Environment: real
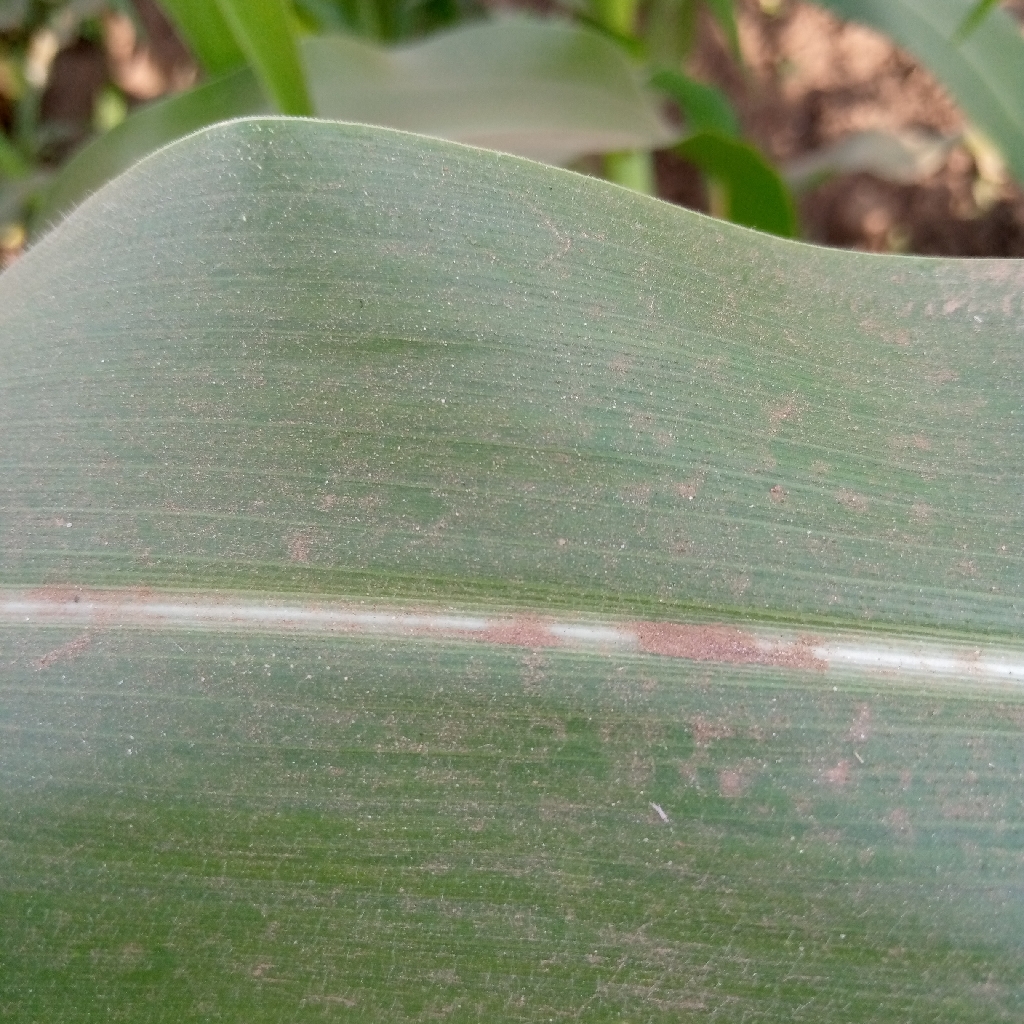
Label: healthy